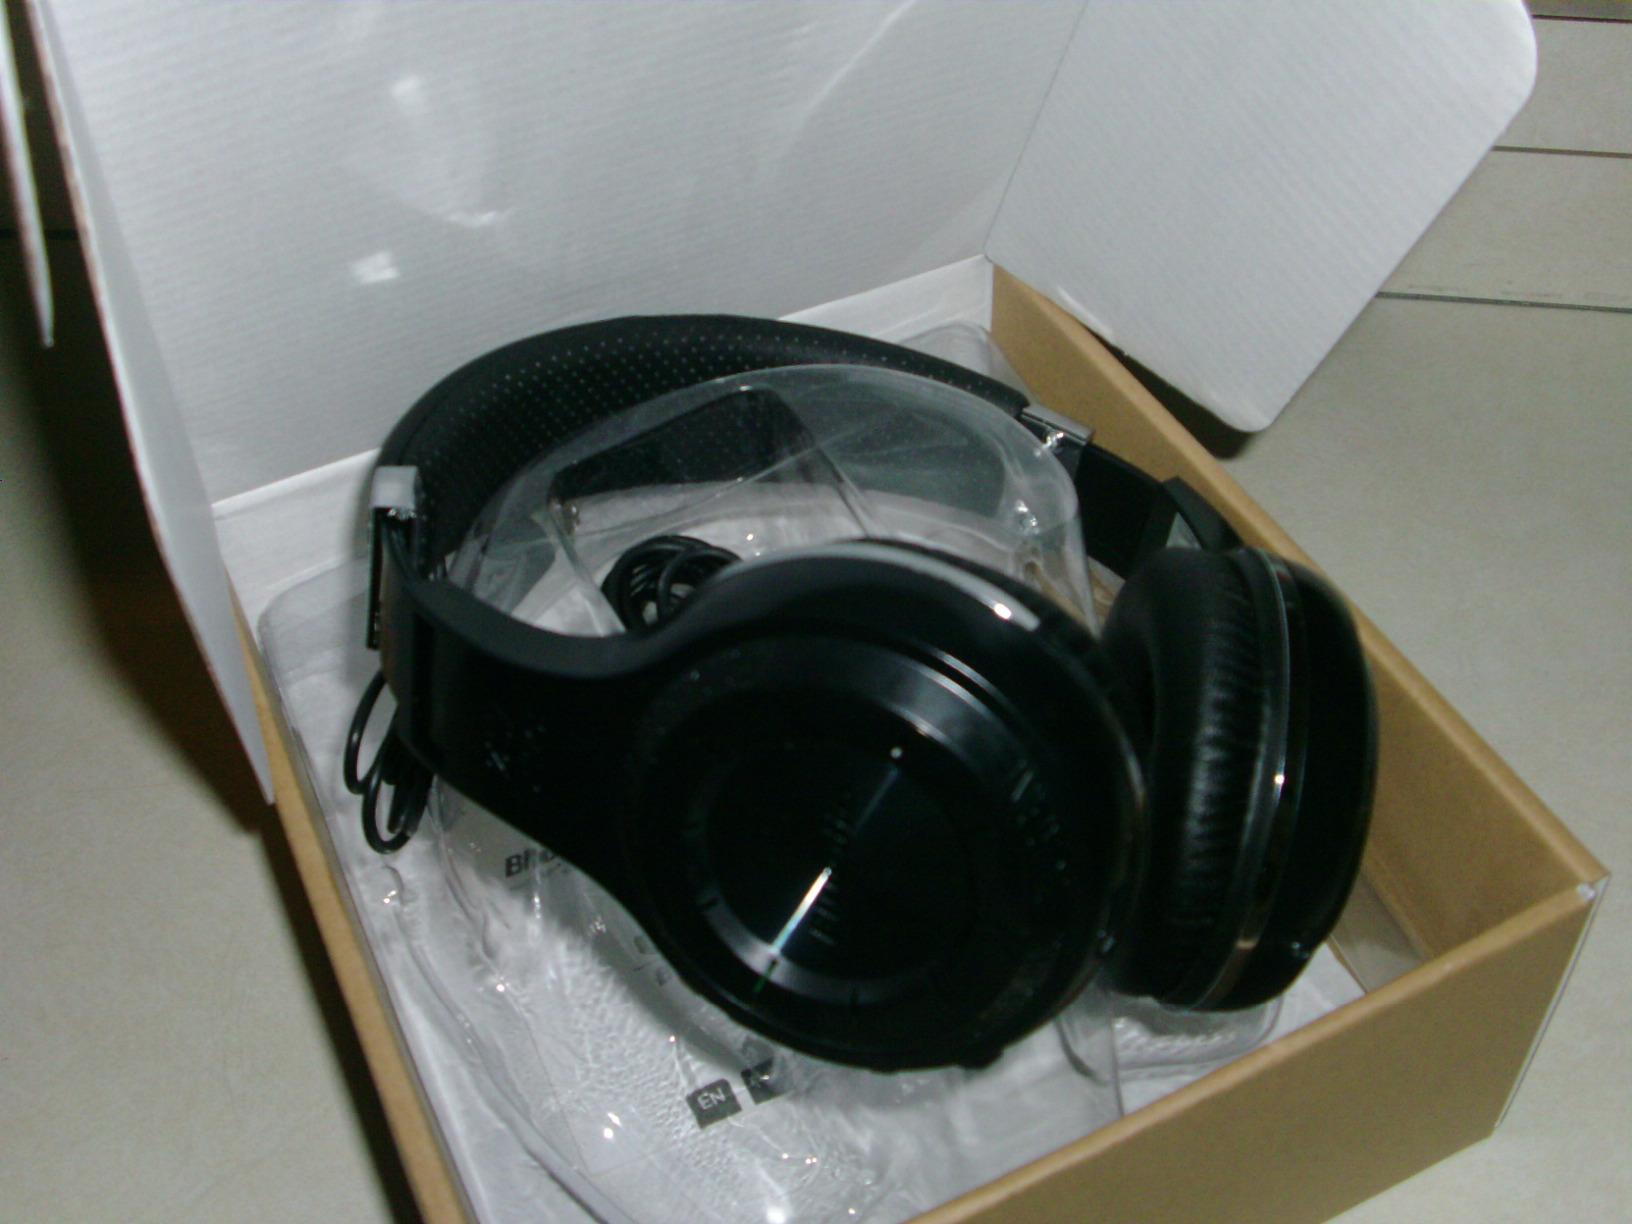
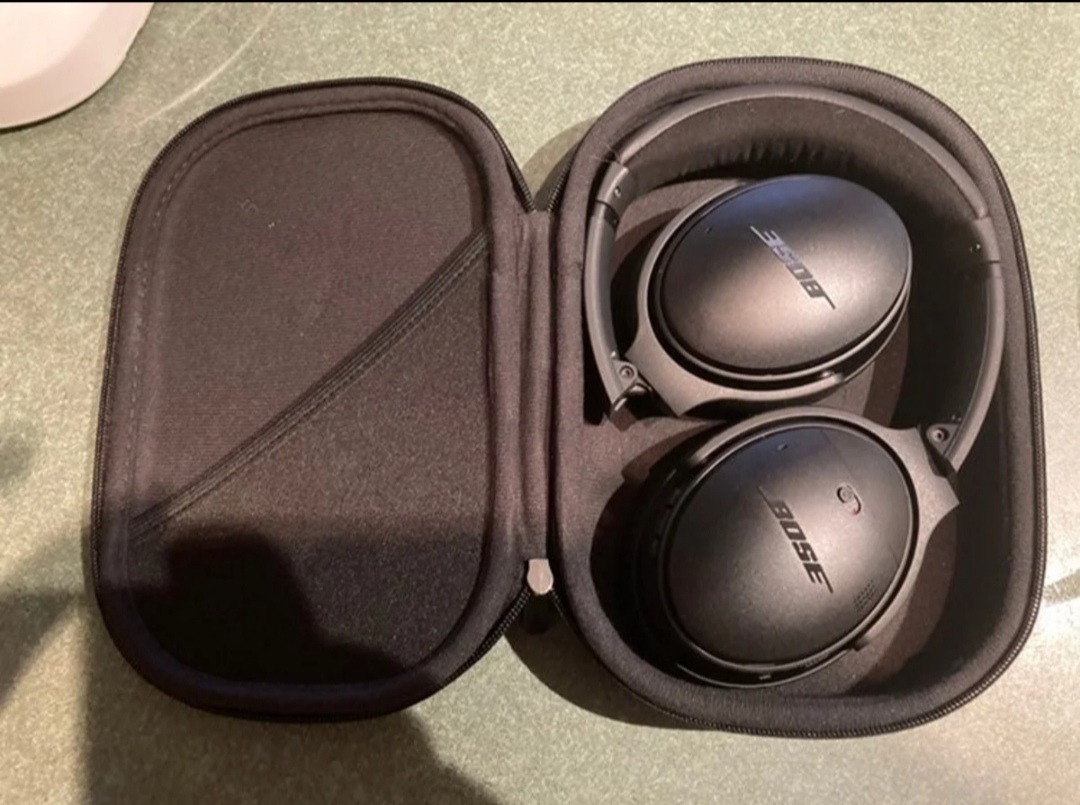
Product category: headphones
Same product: no